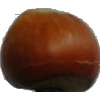
Label: nut_forest